Michael J. Towey

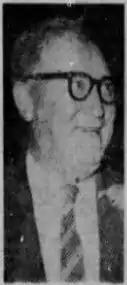
Michael J. Towey

Michael John Towey (June 17, 1902 – September 29, 1960) was an organized labor leader and Democratic politician from Philadelphia.